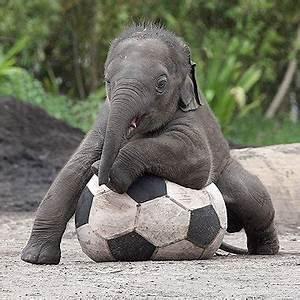
elephant